Patty Duke

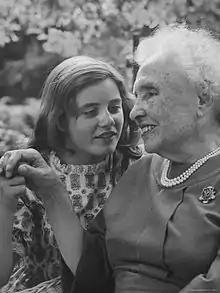
Duke with Helen Keller, whom she portrayed in both the play and the film "The Miracle Worker" (1962)

Duke's own series, "The Patty Duke Show", was created by Sidney Sheldon especially for her, in the wake of the 1961 Walt Disney hit movie "The Parent Trap" with Hayley Mills as identical twins. The series premiered two years after "Parent Trap", in September 1963. At that time, Duke had not been diagnosed as having bipolar disorder, but Sheldon did notice that she had two distinct sides to her personality, so he developed the concept of identical cousins with contrasting personalities. Duke portrayed both main characters: Patricia "Patty" Lane, a fun-loving American teenager who occasionally got into trouble at school and home, and her prim and proper "identical cousin" from Scotland, Catherine "Cathy" Lane. William Schallert portrayed Patty's father, Martin, and his twin brother, Kenneth, Cathy's father; Jean Byron played her mother, Natalie; Paul O'Keefe was her younger brother, Ross; and Eddie Applegate portrayed her boyfriend, Richard Harrison (though the actor was more than a decade older than Duke). The show also featured such high-profile guest stars as Sammy Davis Jr., Peter Lawford, Paul Lynde, and Sal Mineo. The series lasted three seasons and earned Duke an Emmy Award nomination. In 1999, the program's characters were revisited and updated in "The Patty Duke Show: Still Rockin' in Brooklyn Heights", with Cindy Williams taking on the villain role of Sue Ellen Turner when Kitty Sullivan was unable to reprise her role.